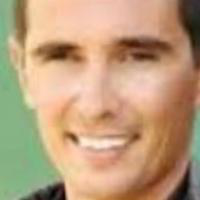
Age group: age 31-40